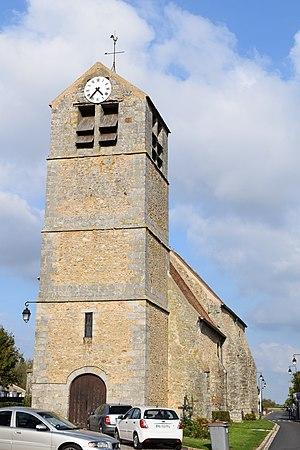
Église Sainte Marie-Madeleine de Fouju
Fouju est une commune française située dans le département de Seine-et-Marne en région Île-de-France.